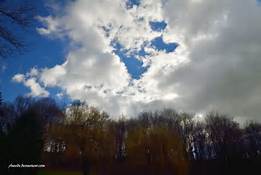
Weather: cloudy or overcast